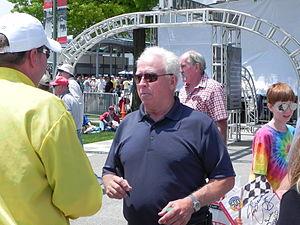
Duane "Pancho" Carter, Jr., né le 11 juin 1950 à Racine est un pilote automobile américain de Midget Car, Sprint Car, Dirt Car et surtout de Champ Car. Son père Duane Carter a fait une honorable carrière en IndyCar, durant les années 1950.